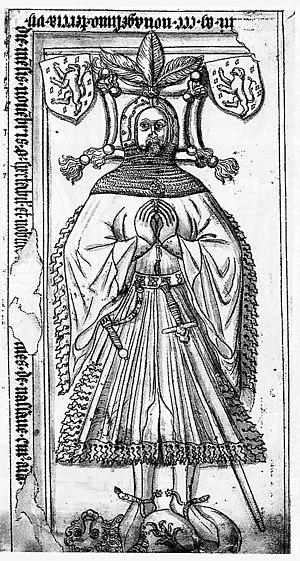
Valéran III de Nassau, né en 1354, décédé en 1393.